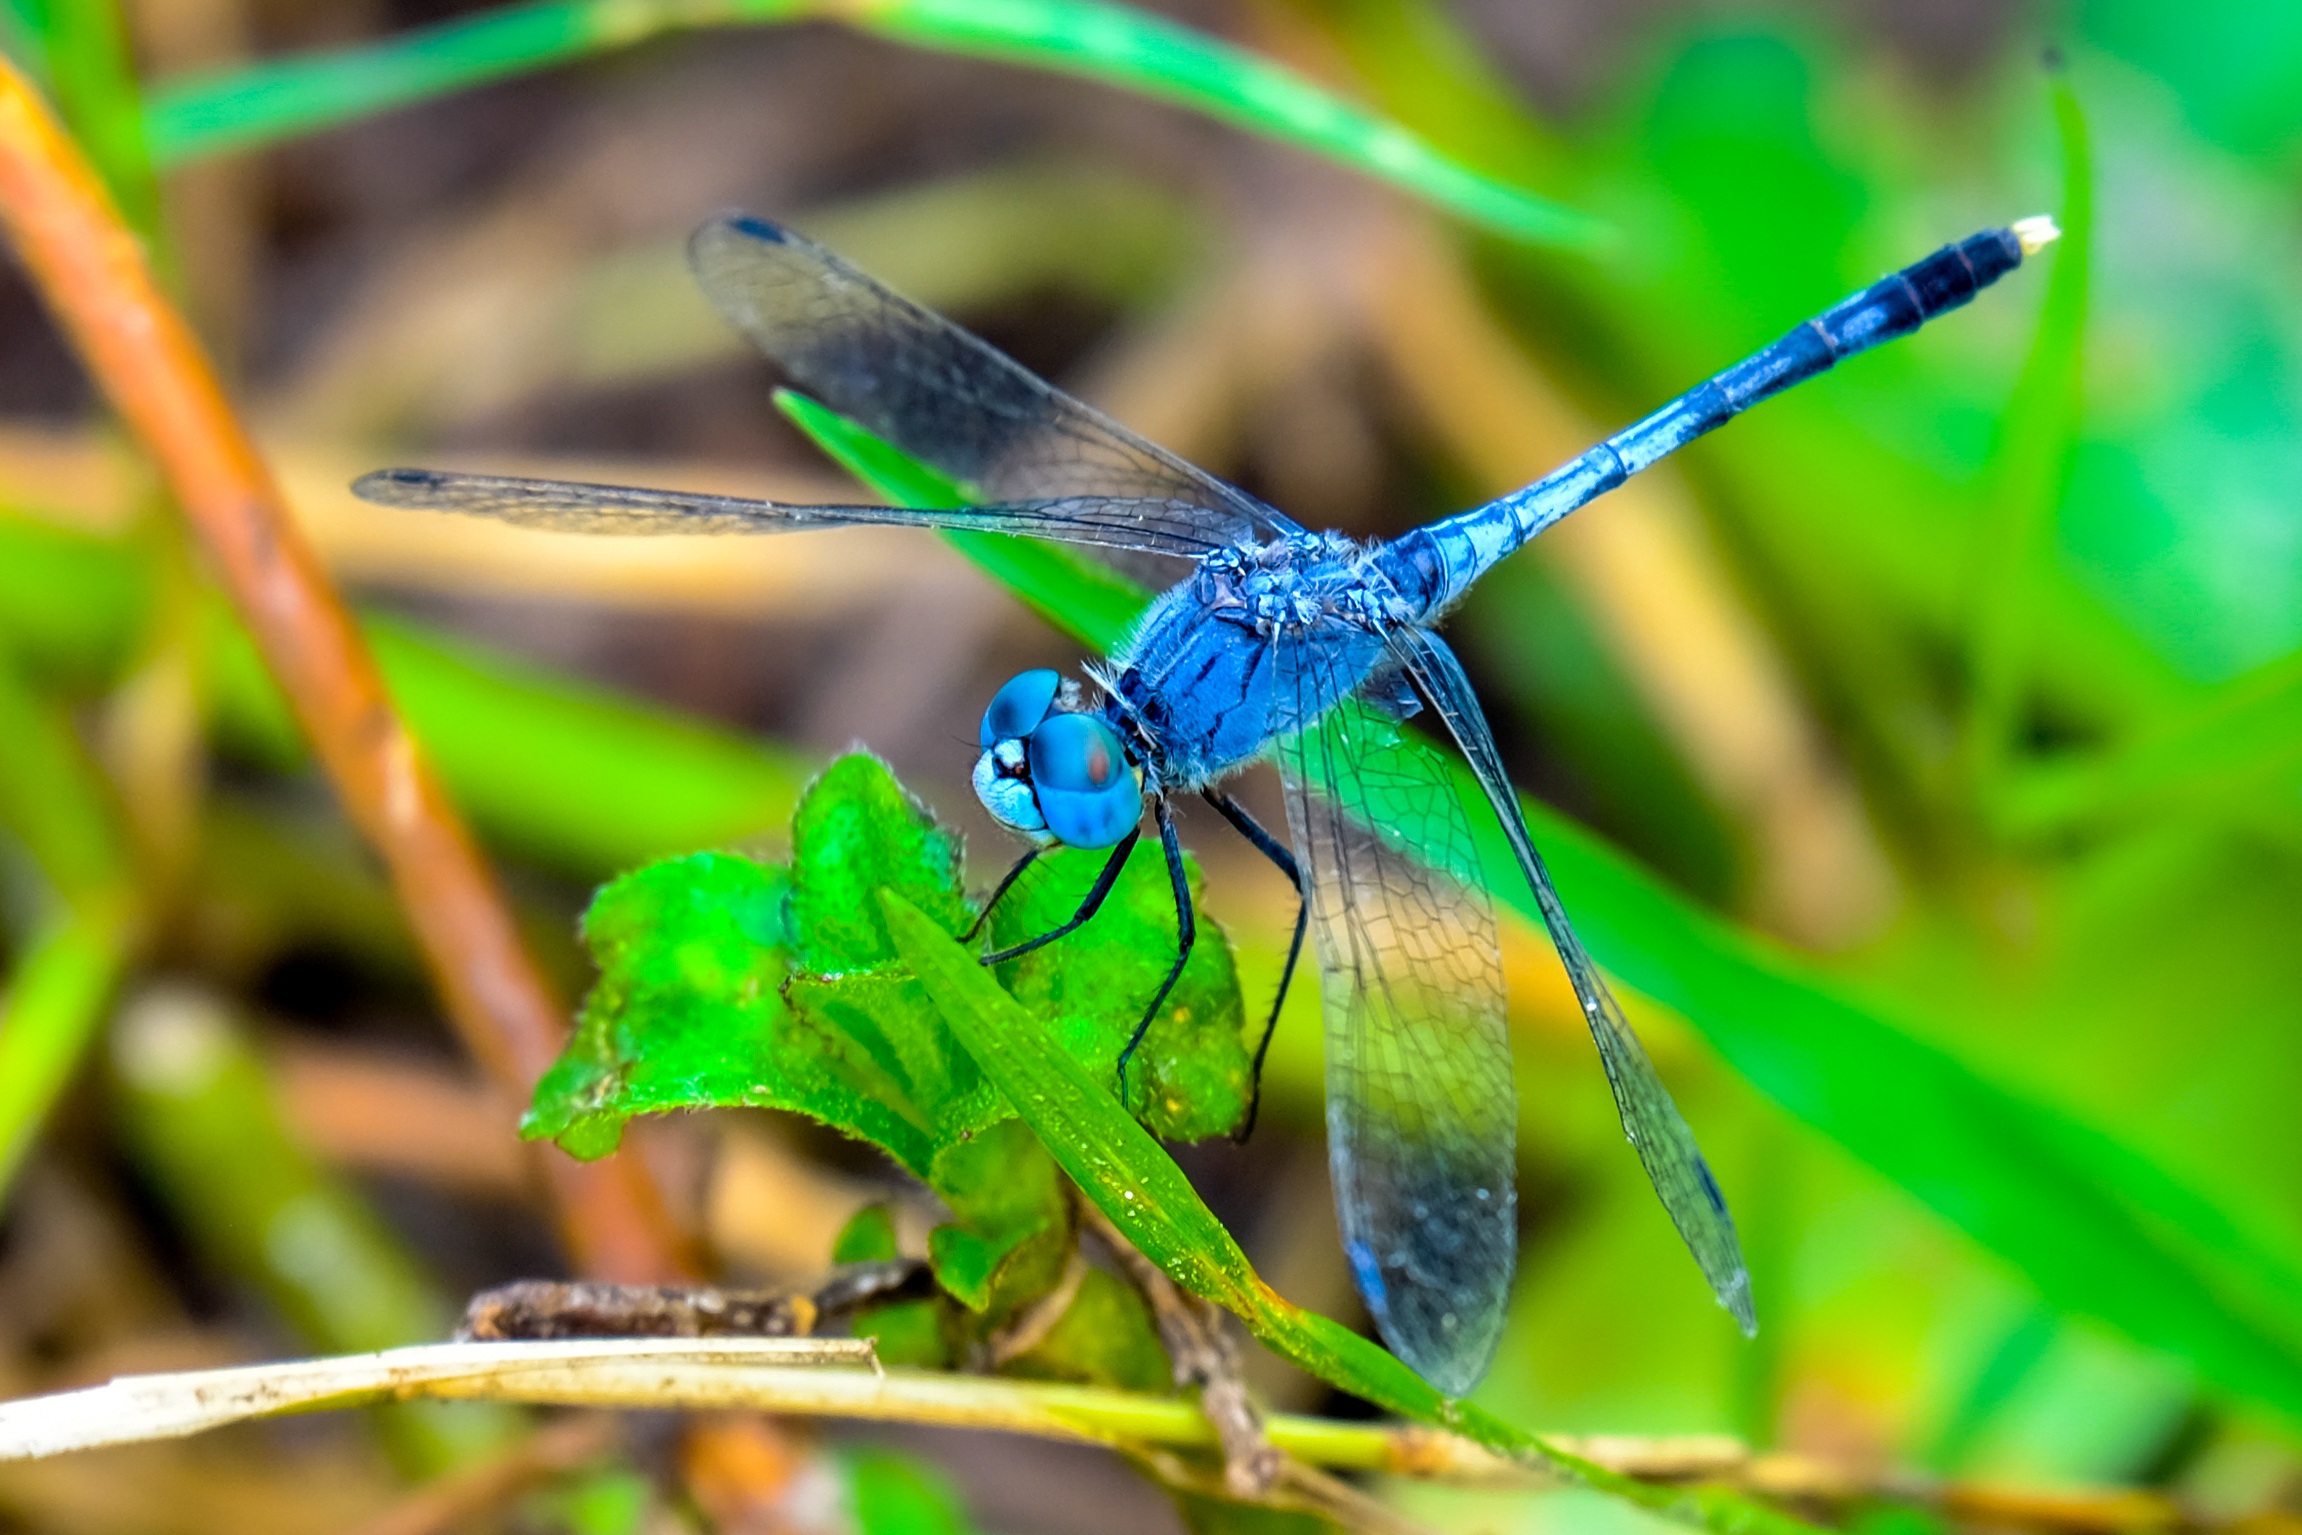
nature, photography, green, insect, blue, black, fauna, invertebrate, close up, eyes, legs, wings, dragonfly, damselfly, macro photography, arthropod, dragonflies and damseflies